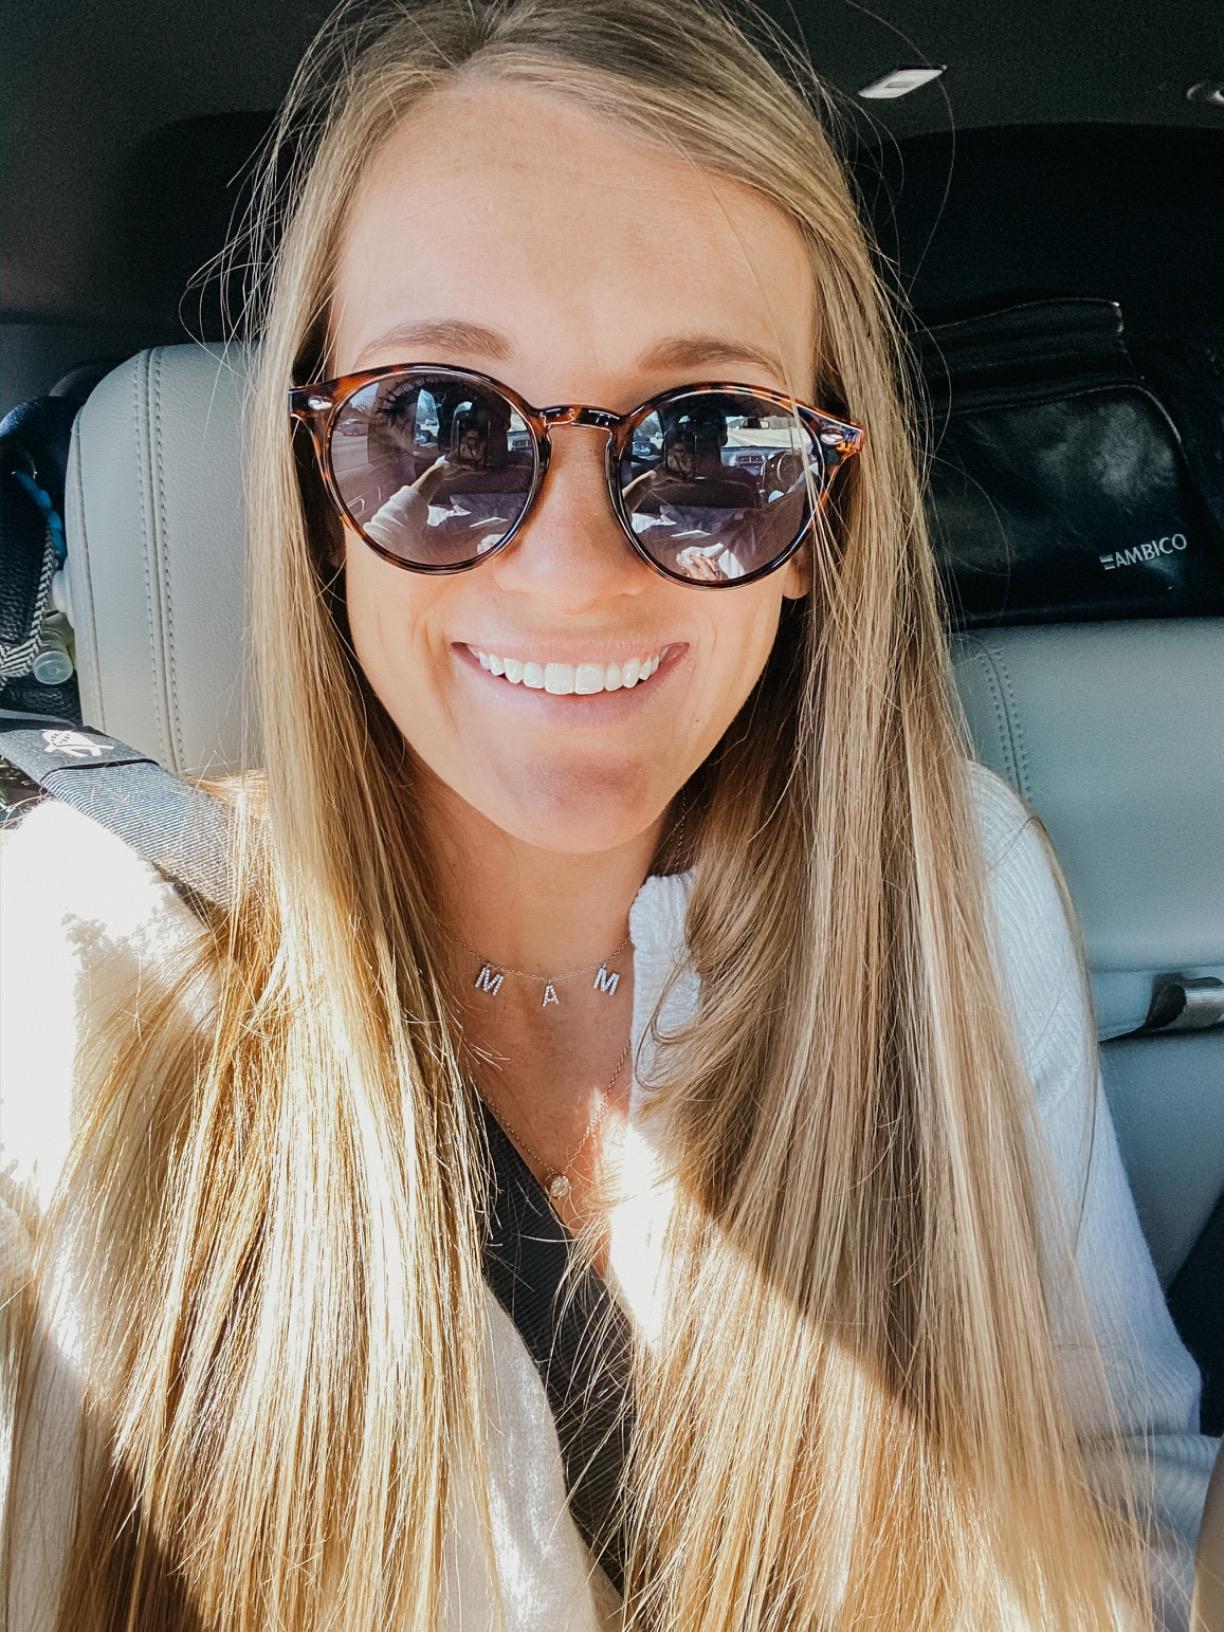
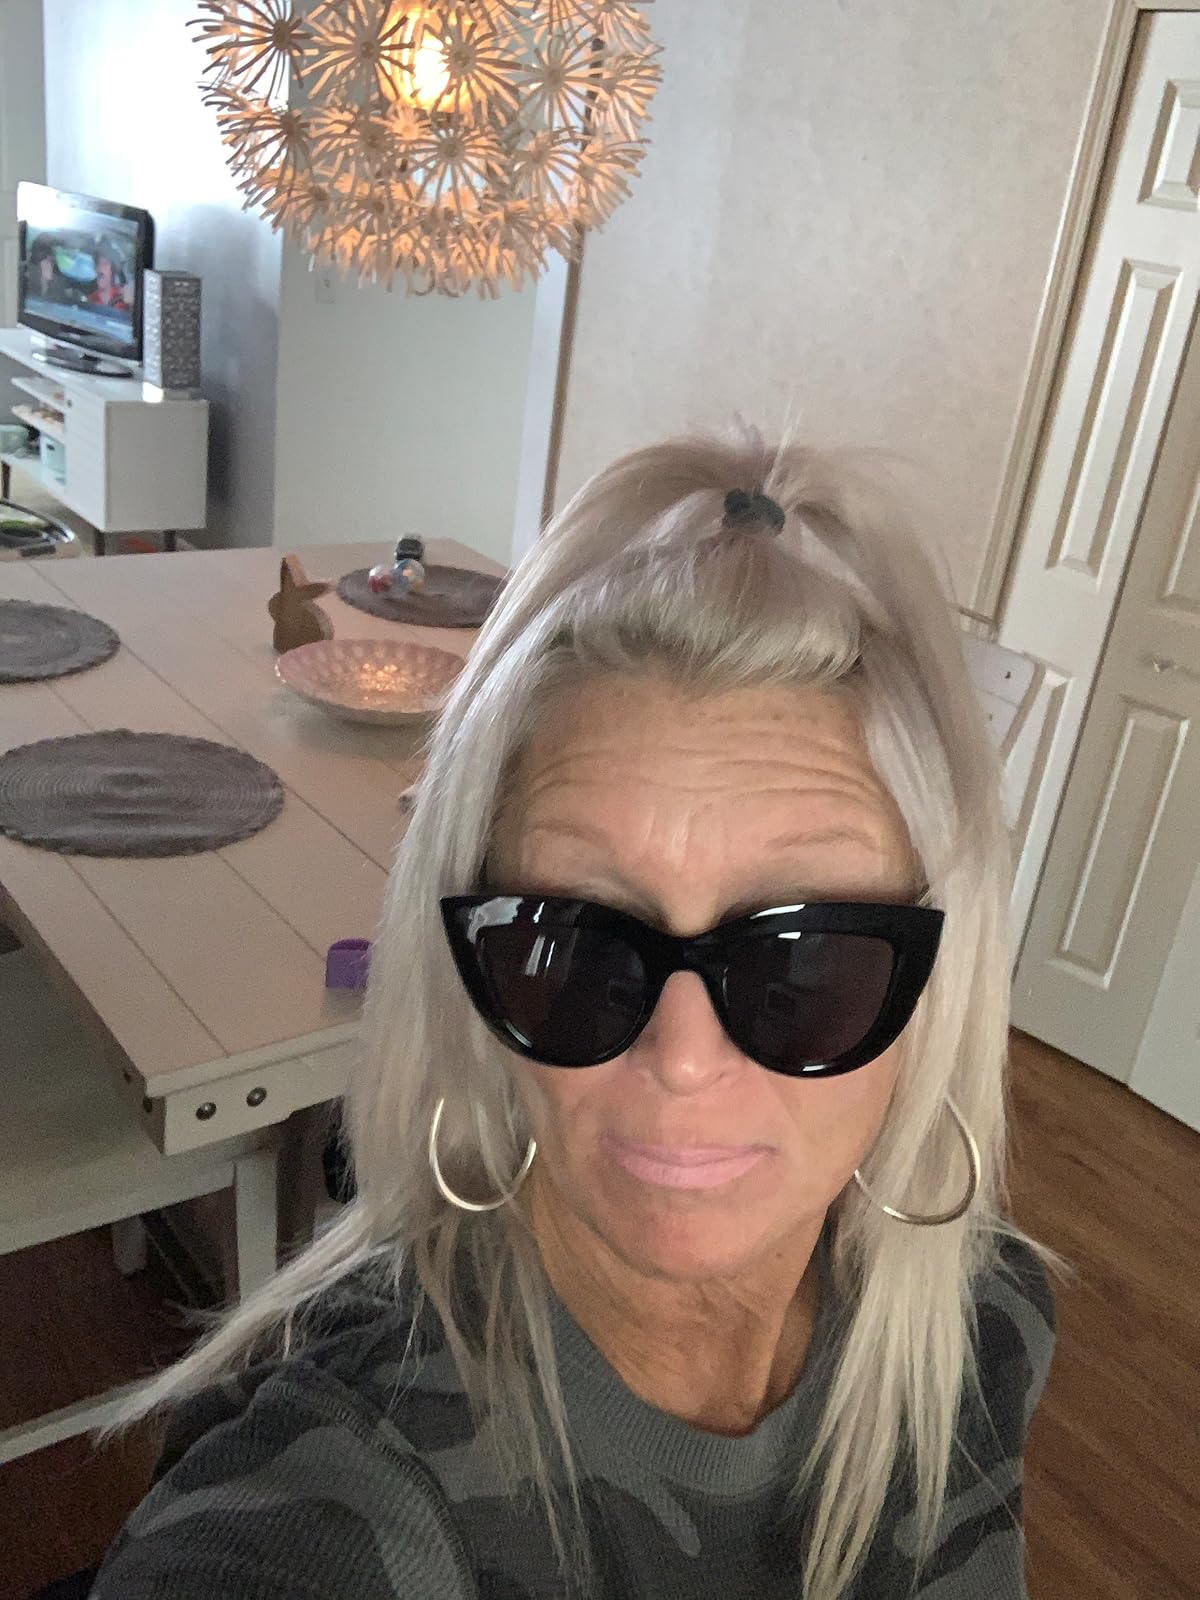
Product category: accessories_sunglasses
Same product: no